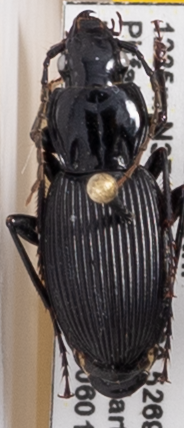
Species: Pterostichus lachrymosus
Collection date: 2021-06-01
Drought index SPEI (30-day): -1.85
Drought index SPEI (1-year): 0.678
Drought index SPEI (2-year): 1.45